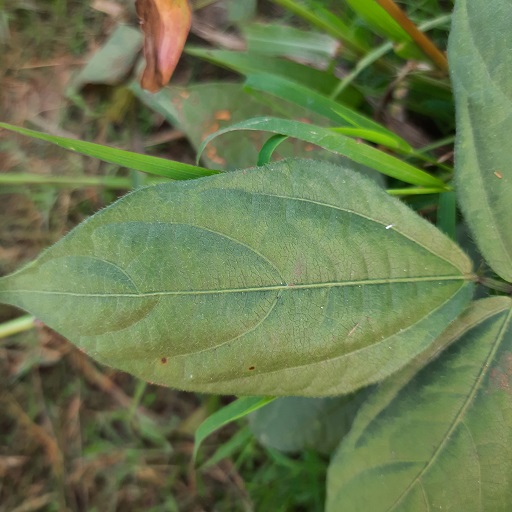
Label: Healthy